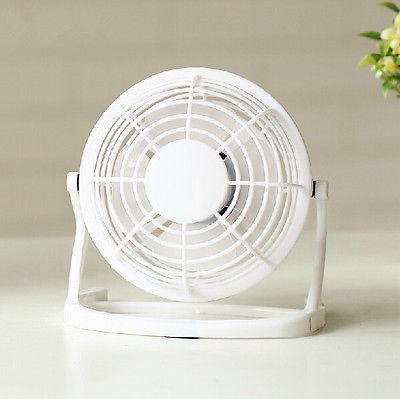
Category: fan